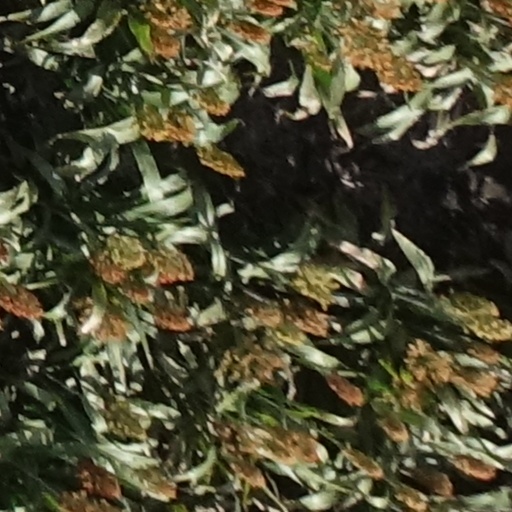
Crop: sorghum